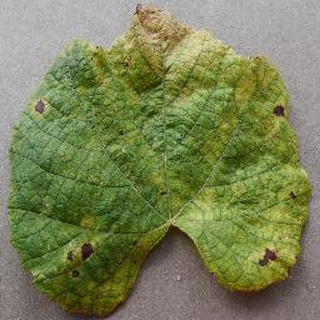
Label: grape_leaf_blight